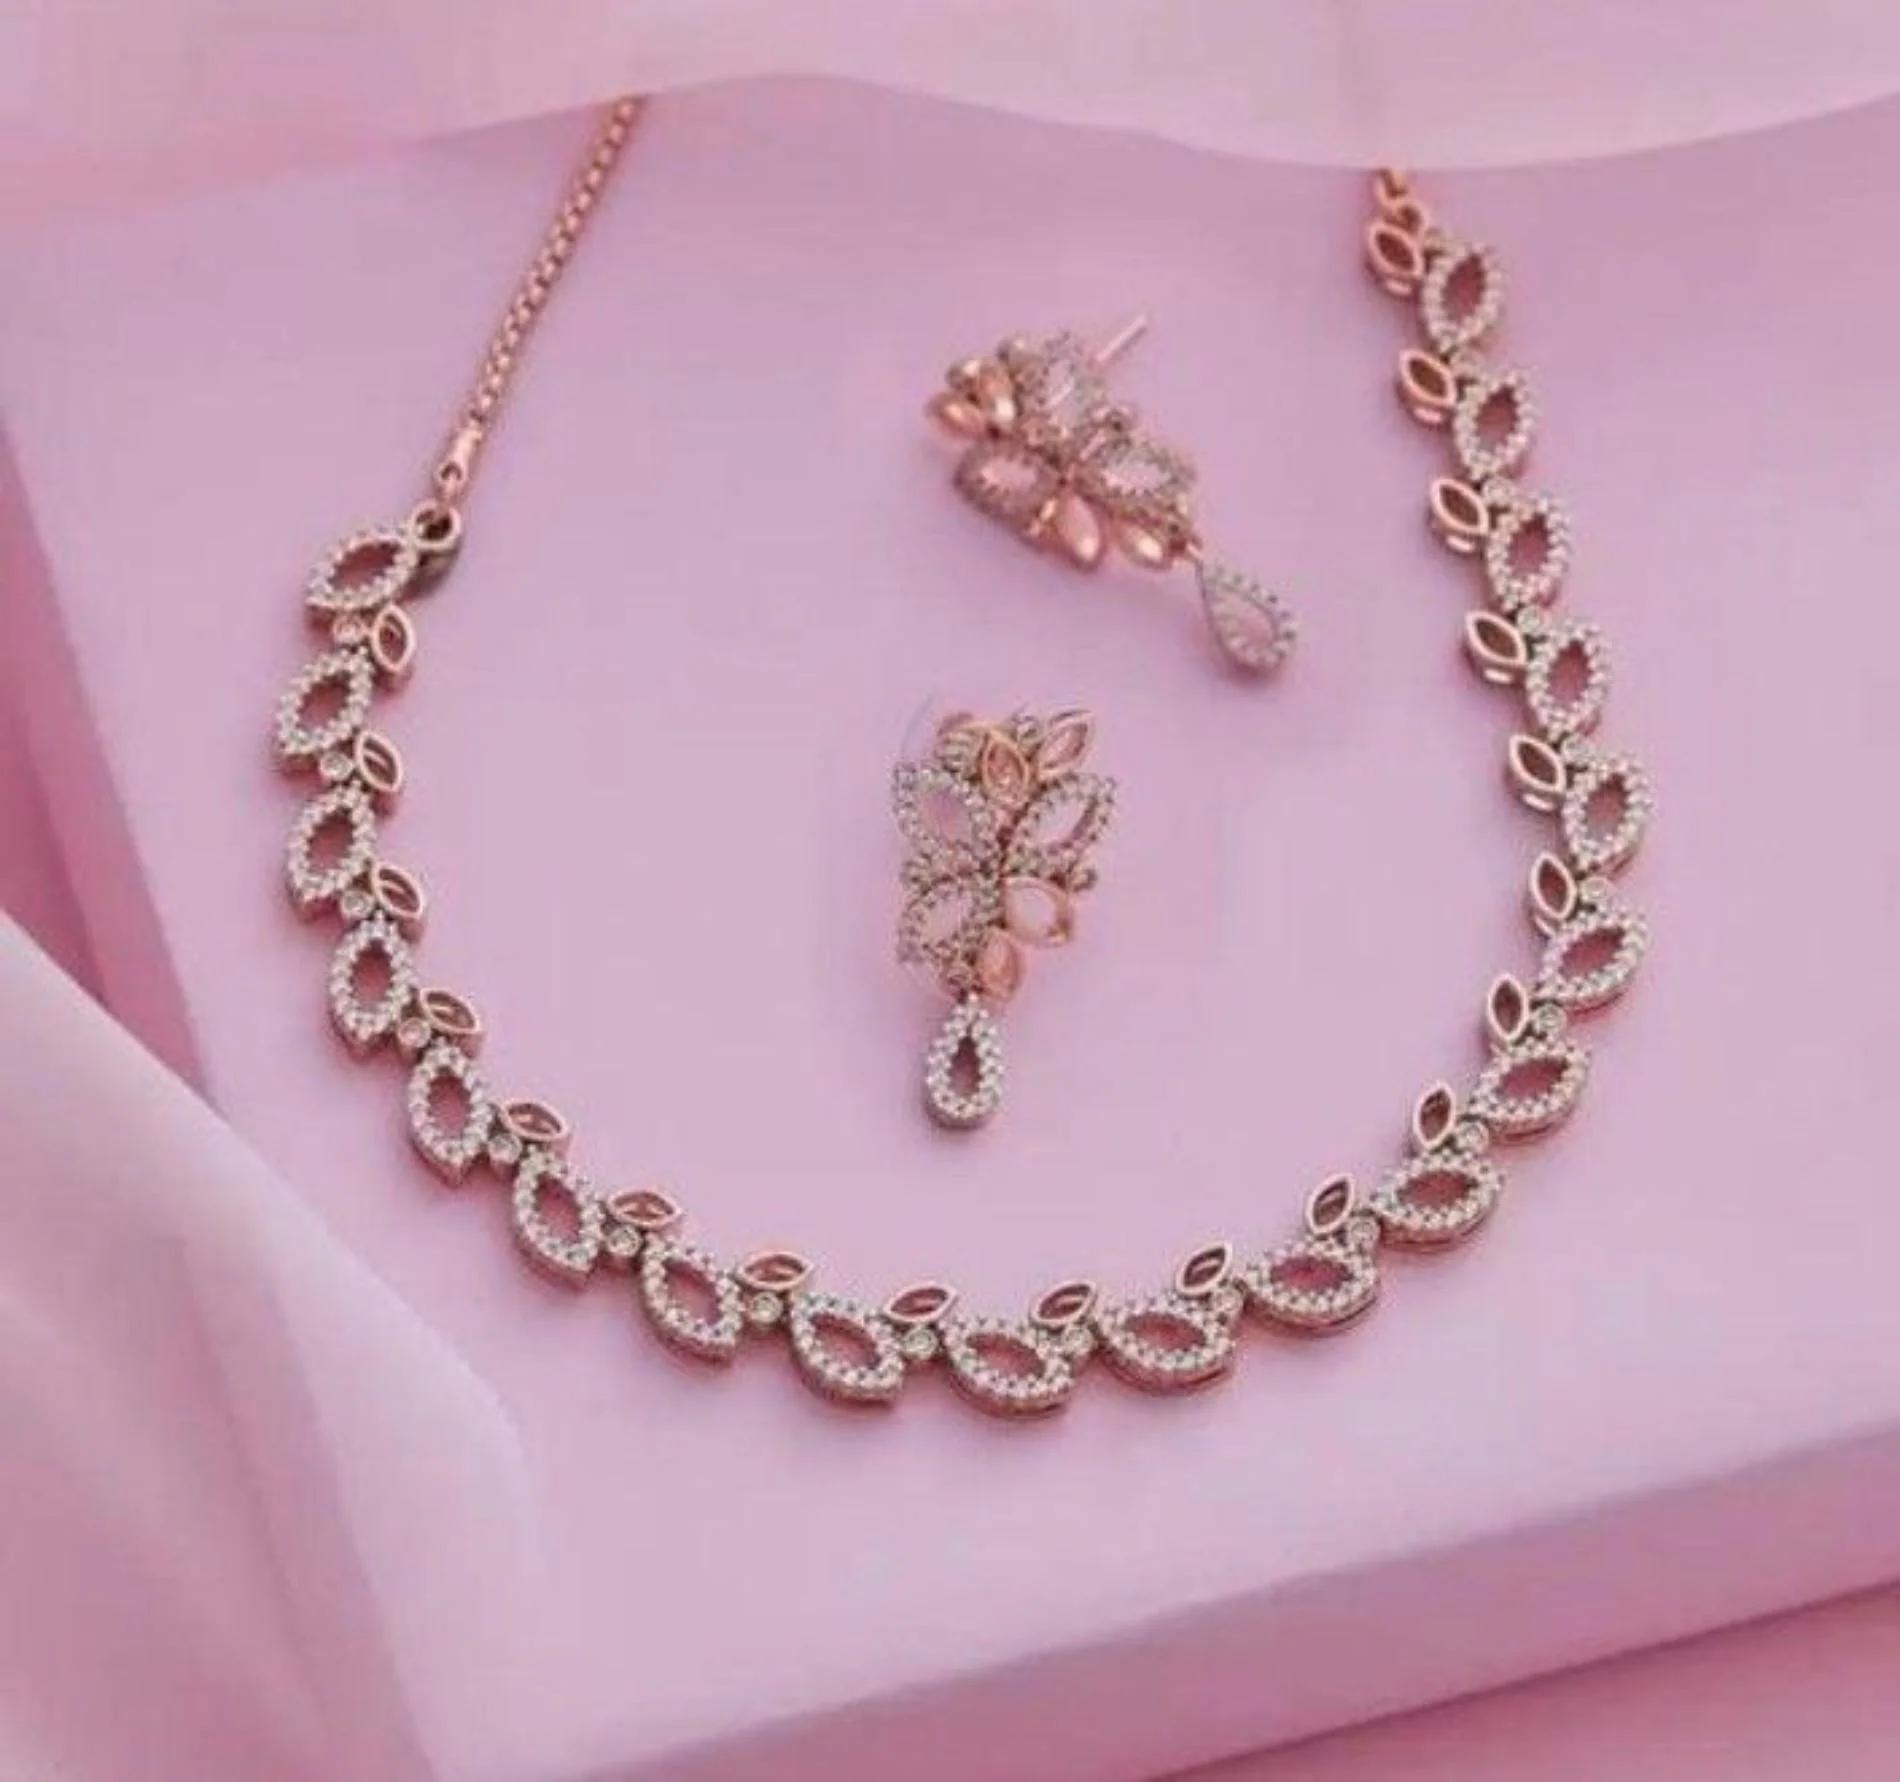
 BCOMWALA JEWELS Rose Gold Plated Necklace with Matching Earrings Set for Women & Girls - Elegant Lightweight Jewelry Combo, Perfect Gift for Her, Trendy Fashion Statement Piece
Type: Necklaces
Brand: BCOMWALA JEWELS
Price: Rs. 309
Elevate your style with this beautiful rose gold necklace and earrings set, a true statement piece that reflects your unique personality and taste.Elevate your style with this beautiful rose gold necklace and earrings set, a true statement piece that reflects your unique personality and taste.Elevate your style with this beautiful rose gold necklace and earrings set, a true statement piece that reflects your unique personality and taste.Elevate your style with this beautiful rose gold necklace and earrings set, a true statement piece that reflects your unique personality and taste. ​BCOMWALA JEWELS Rose Gold Necklace with Matching Earrings Set for Women and Girls is a stunning addition to any jewellery collection. This elegant fashion necklace is designed to complement a variety of outfits, making it perfect for both casual and formal occasions. Crafted from high-quality materials, it features a beautiful rose gold finish that adds a touch of sophistication and femininity.Elevate your style with this beautiful rose gold necklace and earrings set, a true statement piece that reflects your unique personality and taste.
Features: Stylish Rose Gold Finish: The elegant rose gold plating adds a modern touch, making this jewellery set perfect for any occasion, from casual outings to formal events.,Matching Earrings Included: This set comes with a pair of matching earrings, creating a complete and coordinated look that enhances your overall style.,Lightweight and Comfortable: Designed for everyday wear, the necklace and earrings are lightweight, ensuring maximum comfort without compromising on style.,Dainty and Delicate Design: The intricate design of the necklace and earrings exudes femininity, making it an ideal choice for women and girls who appreciate subtle elegance.,Perfect Gift Option: Packaged beautifully, this rose gold jewellery set makes for a thoughtful gift for birthdays, anniversaries, or special occasions, sure to delight anyone who receives it.